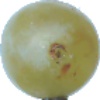
Label: Grape White 1